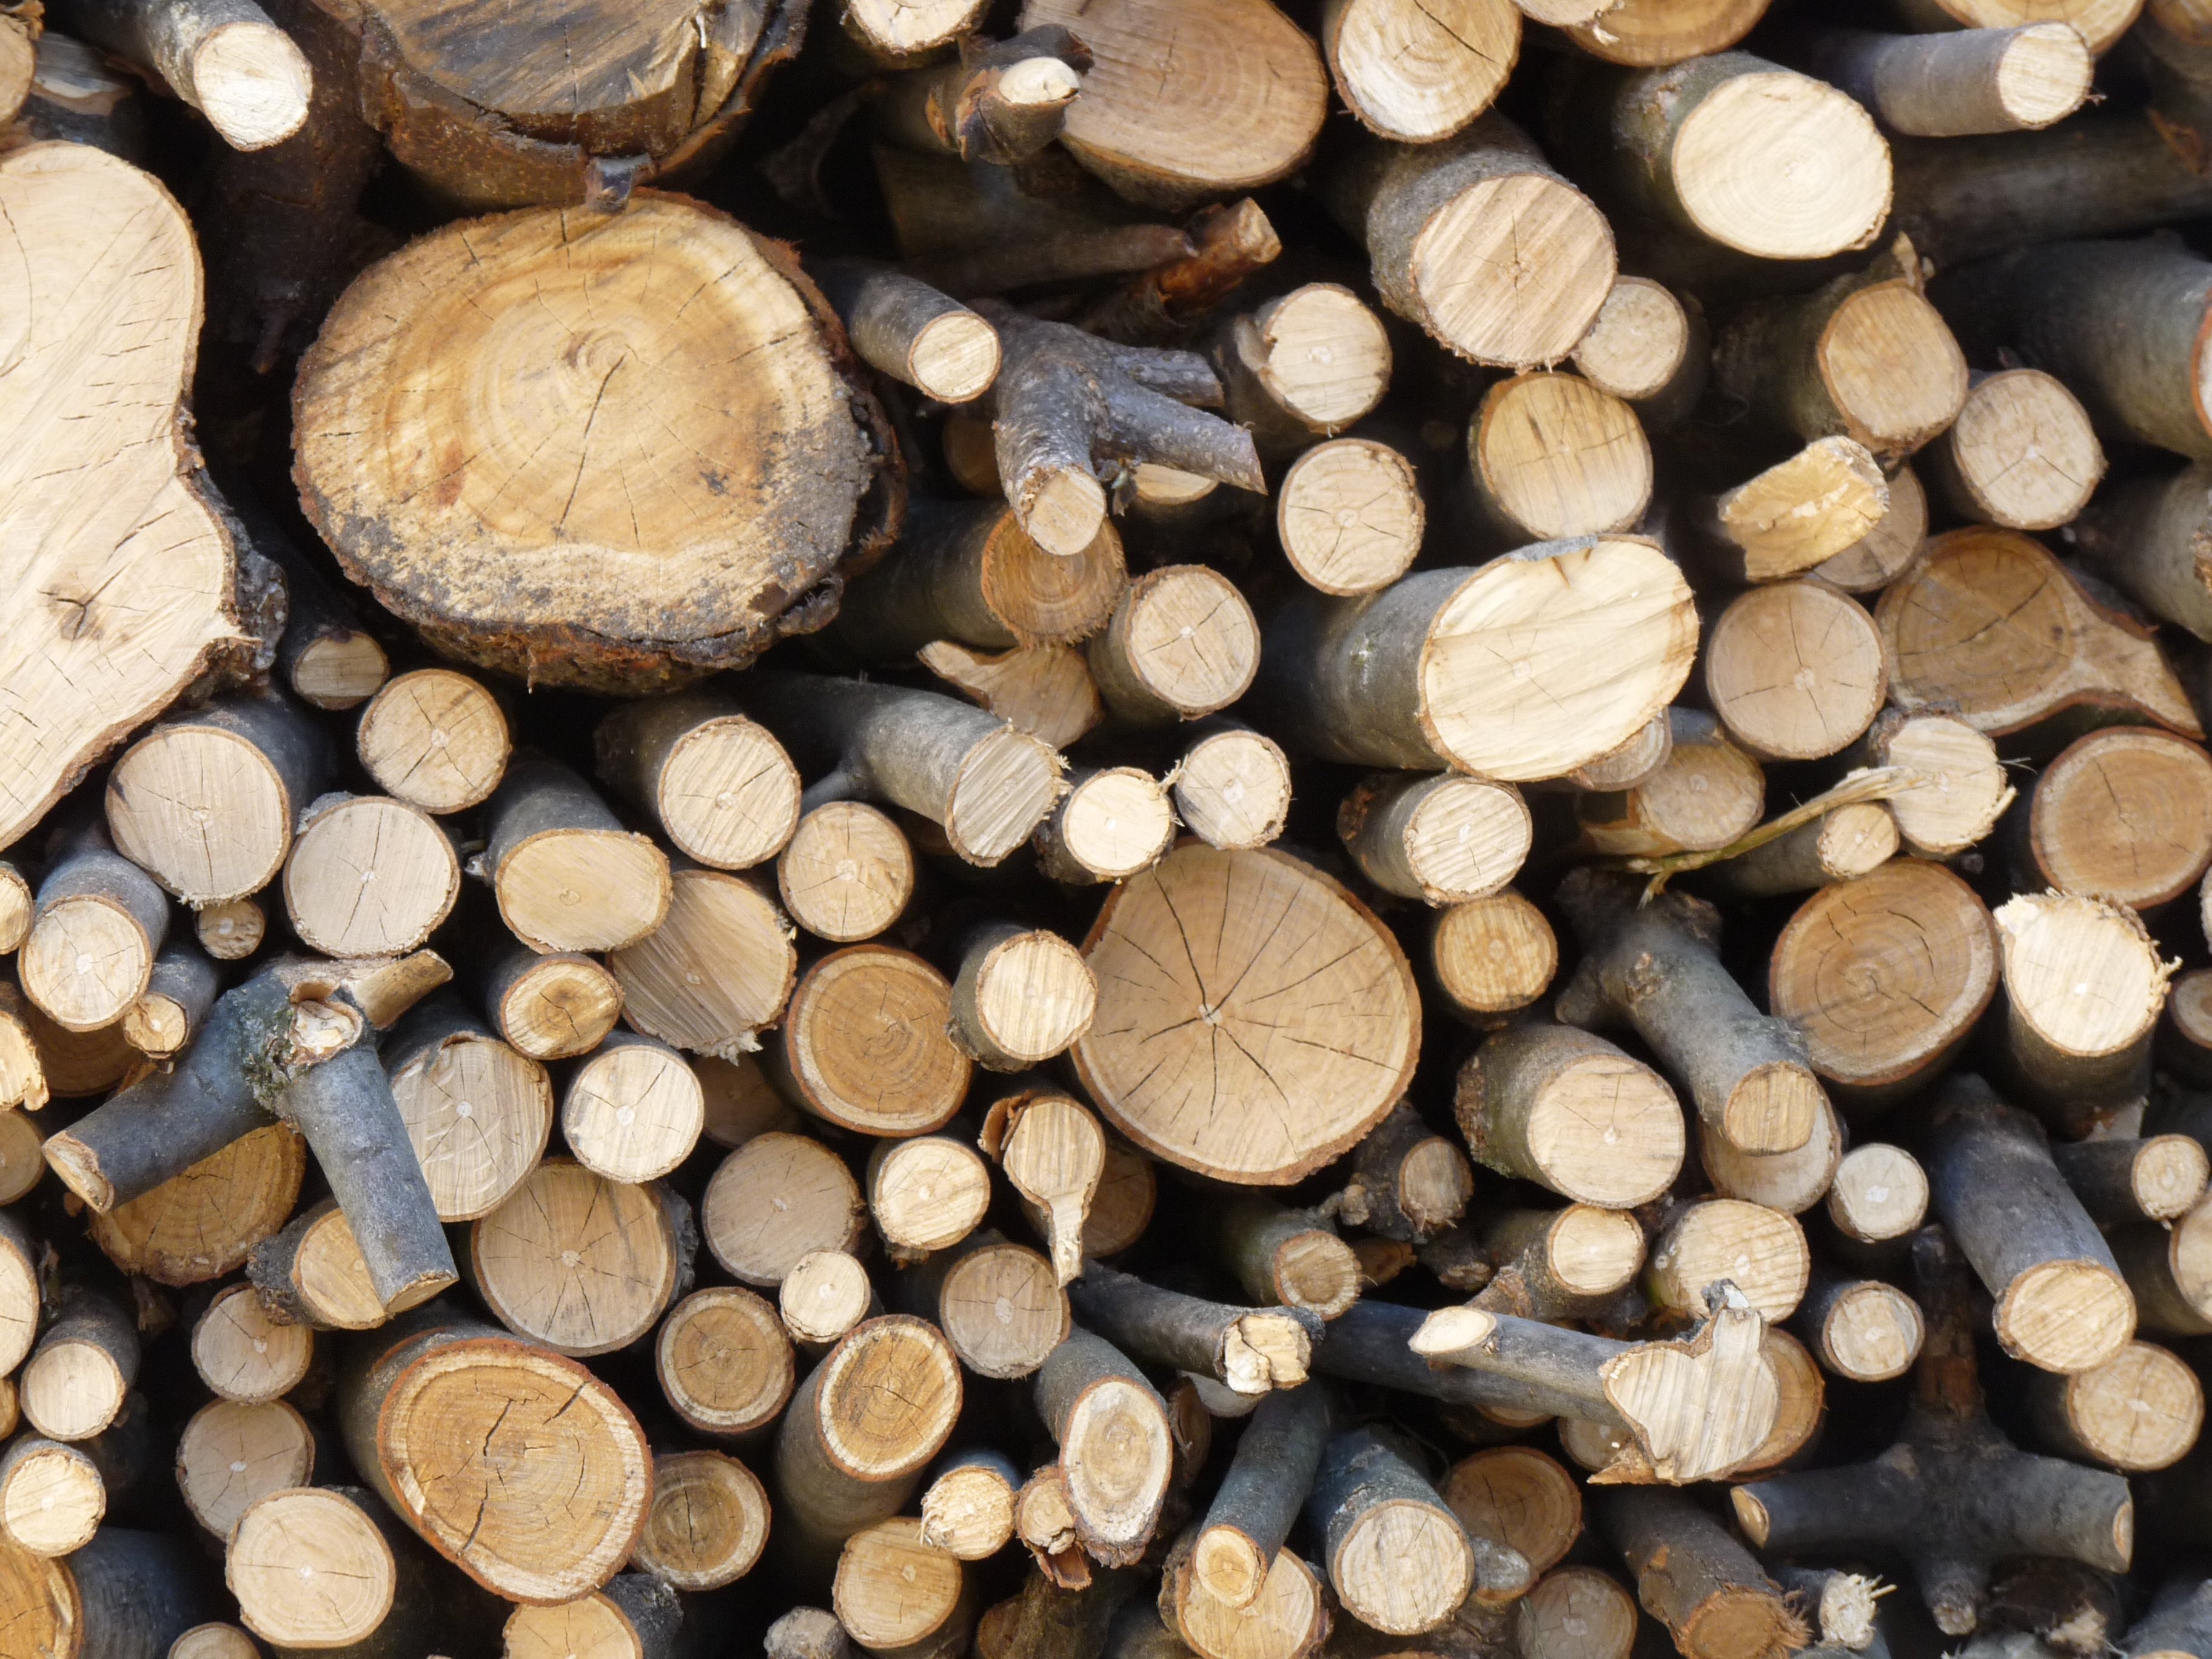
work, wood, trunk, produce, soil, firewood, stack, lumber, material, stock